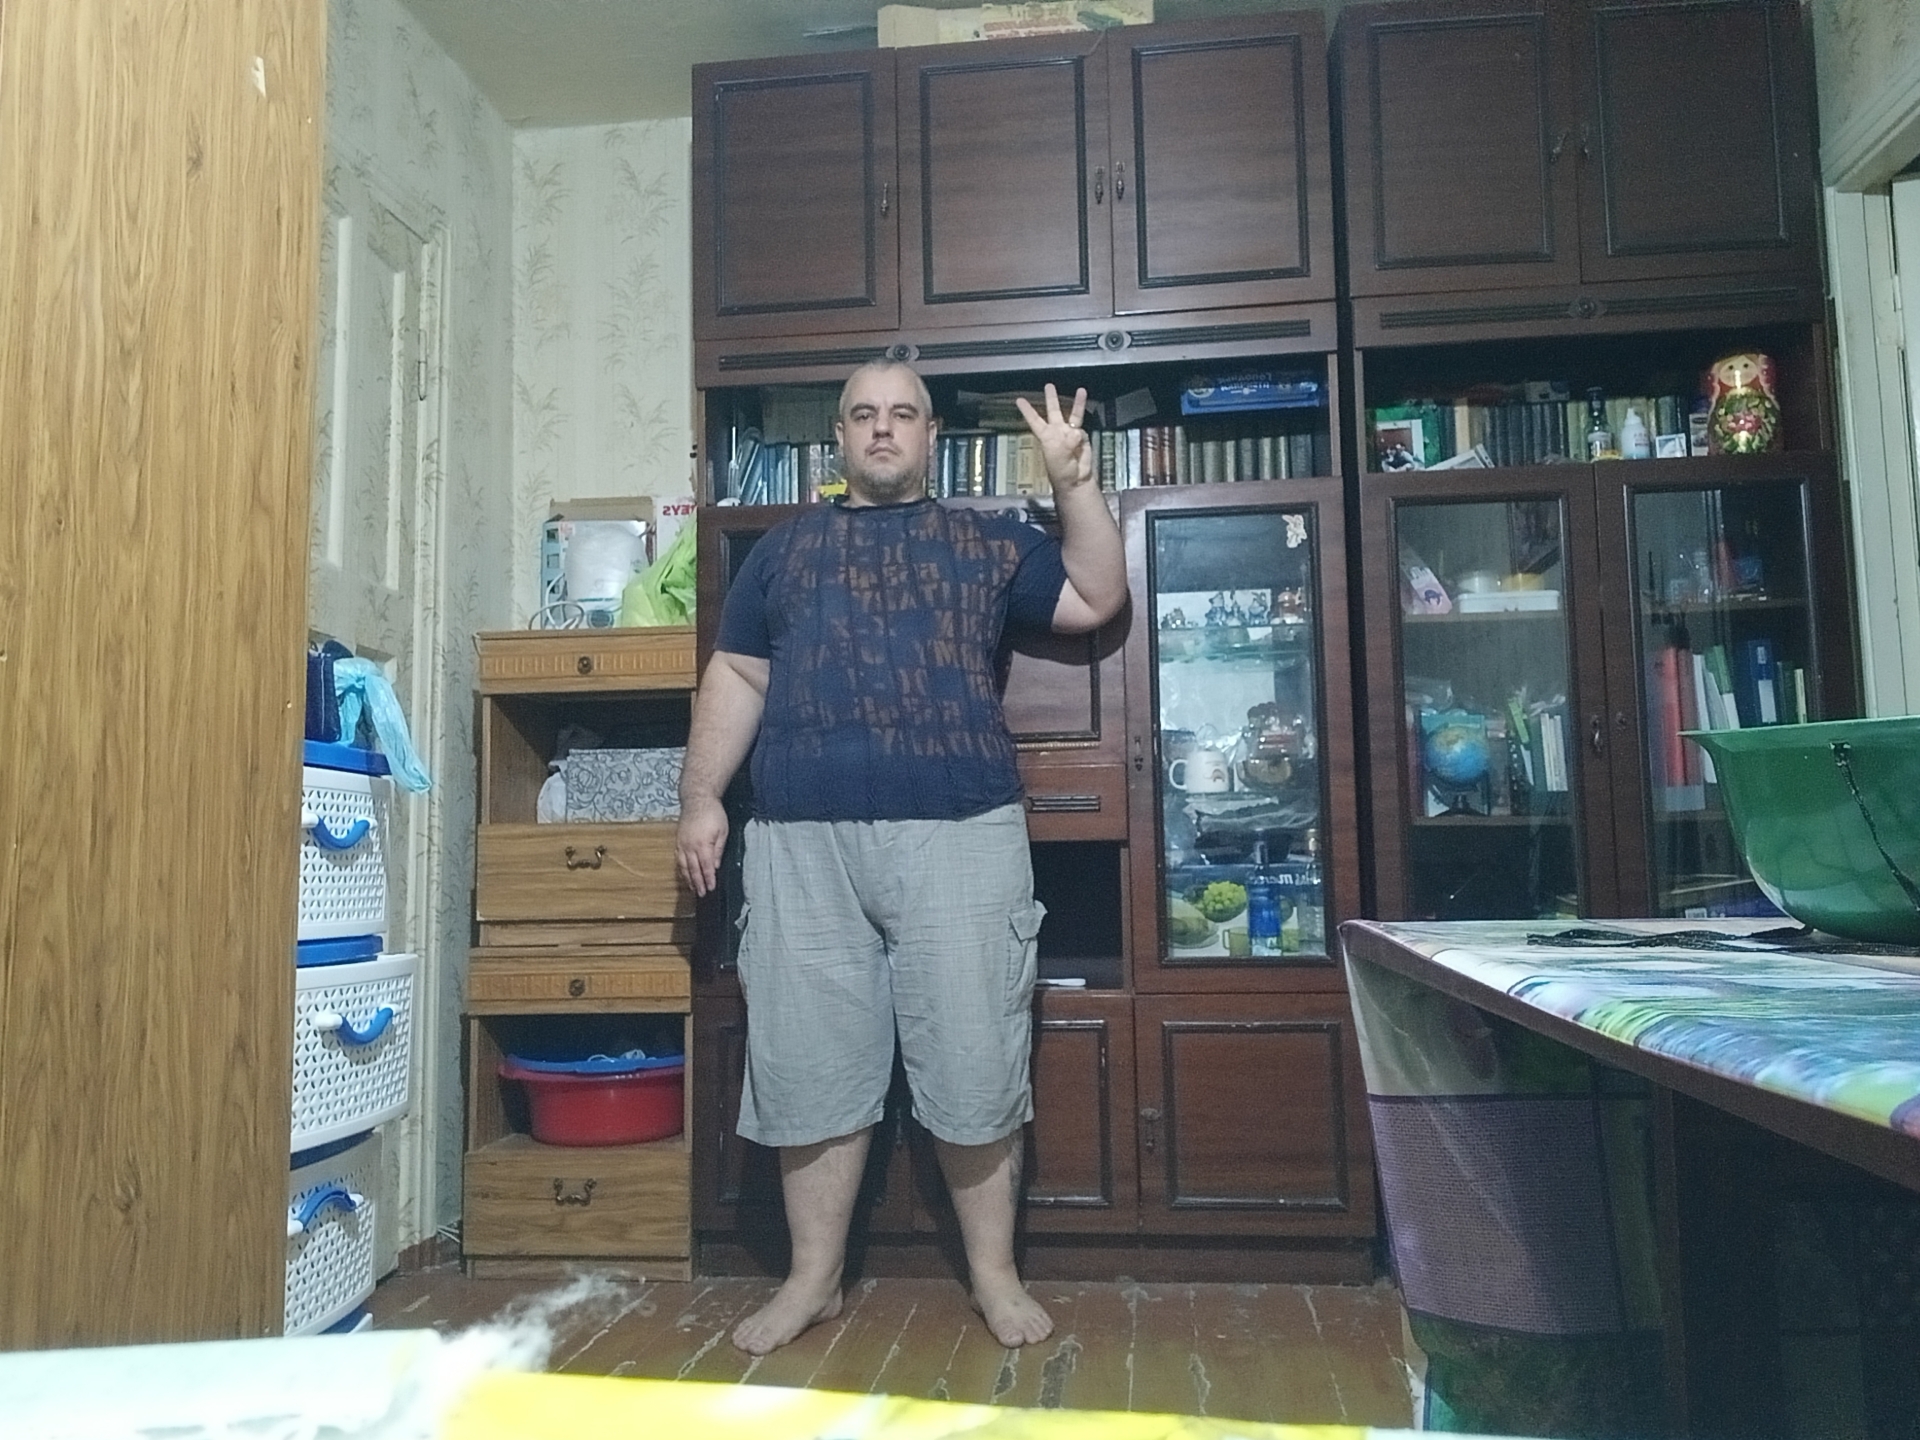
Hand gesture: three